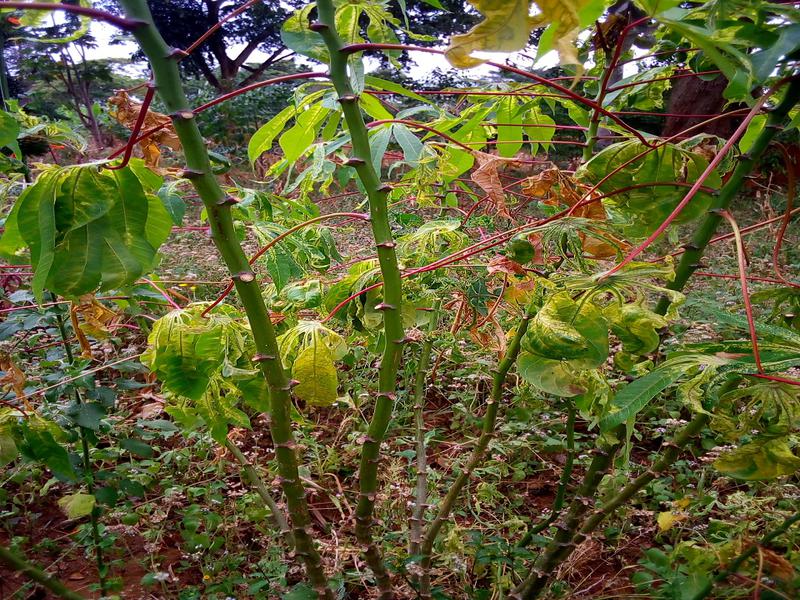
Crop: cassava
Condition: mosaic_disease